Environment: real
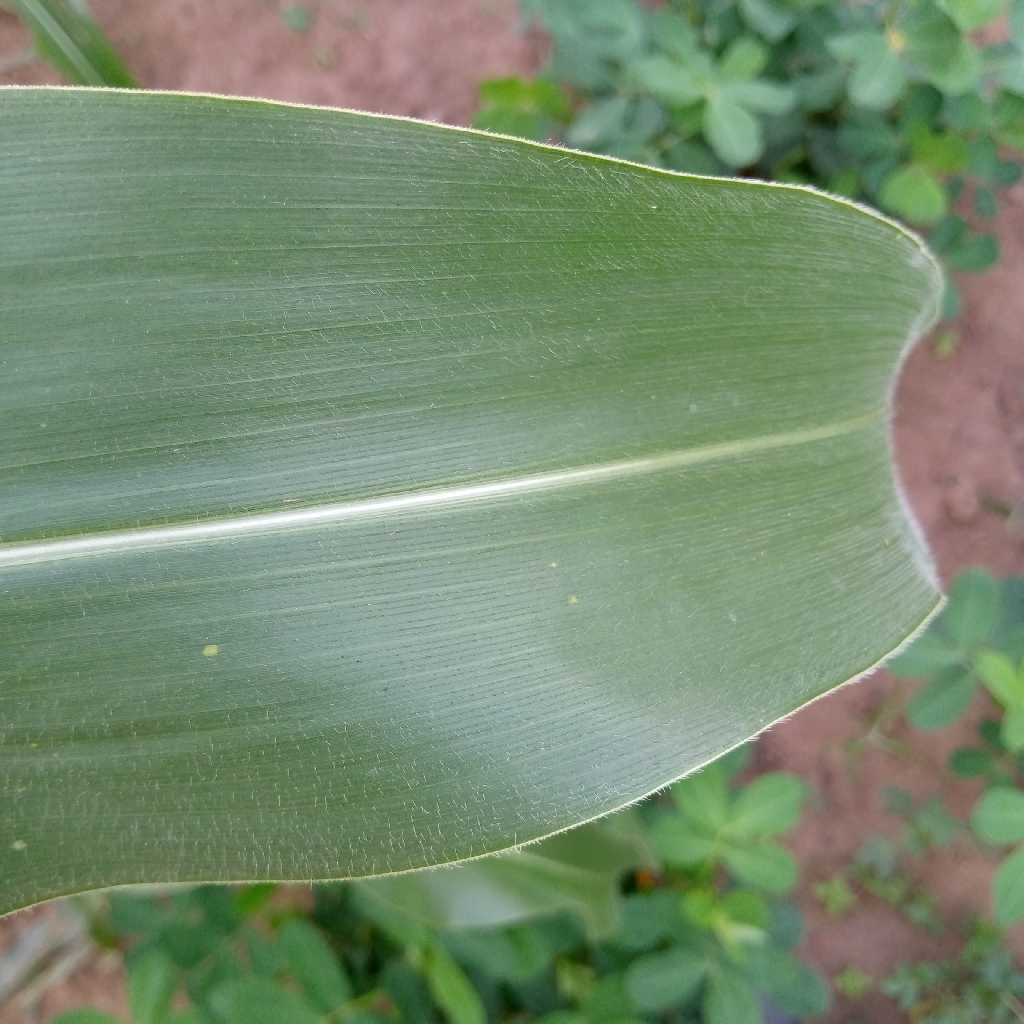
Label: healthy